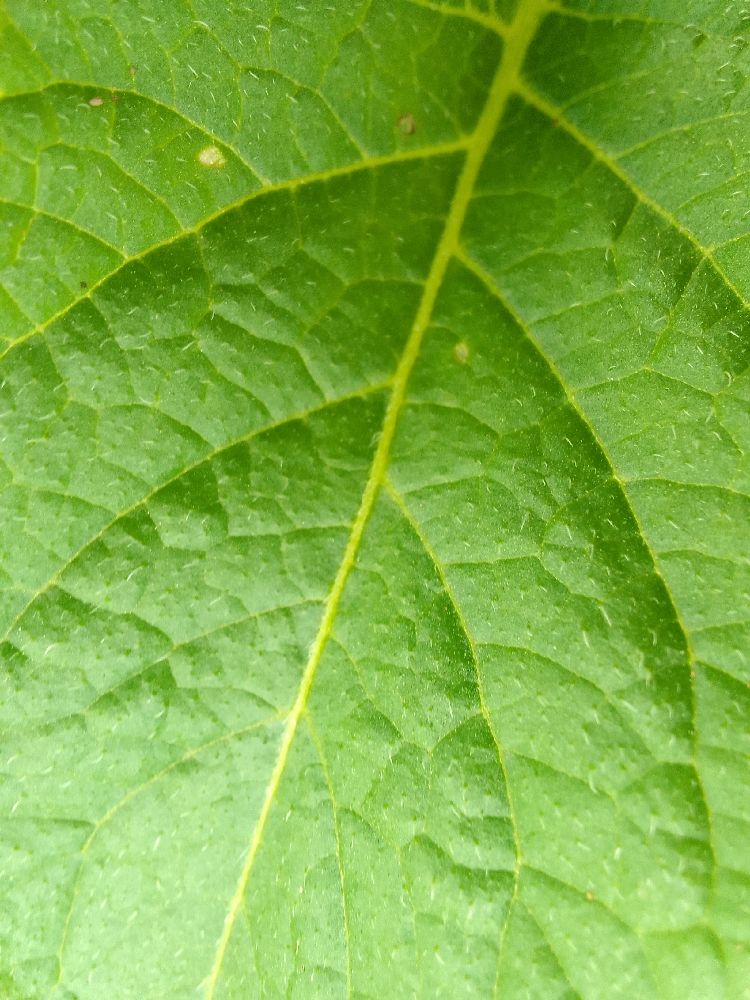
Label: Healthy